KOOL-FM

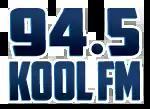
Kool 94.5 logo from 2013–2019

On February 2, 2017, CBS Radio announced it would merge with Entercom. The merger was approved on November 9, 2017, and was consummated on the 17th.